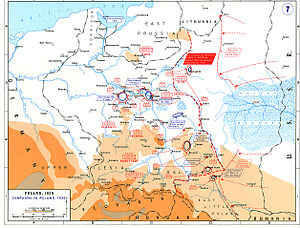
Felttoget i Polen i 1939 / Detaljer om kampagnen / Fase 1: Tysk invasion
Situationen efter 14. september 1939
Felttoget i Polen i 1939, som den tyske generalstab gav kodenavnet Fall Weiss, udløste 2. verdenskrig og blev gennemført af Tyskland, Sovjetunionen samt en lille slovakisk styrke, der støttede Tyskland.